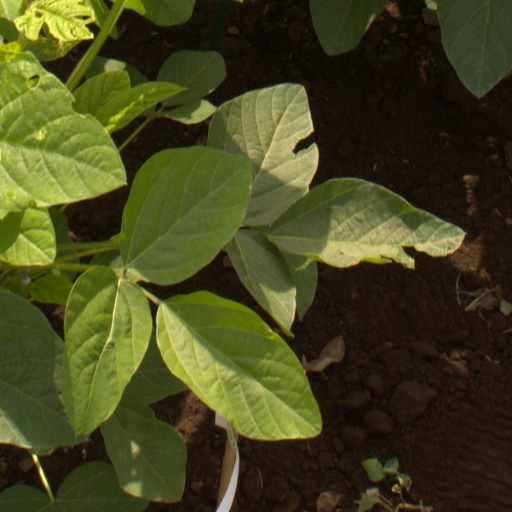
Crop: soybean